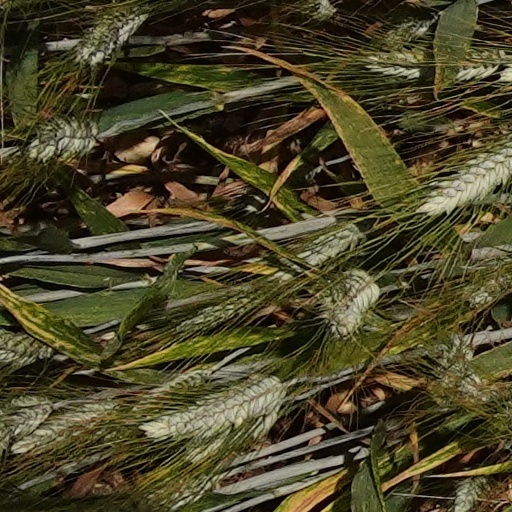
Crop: wheat